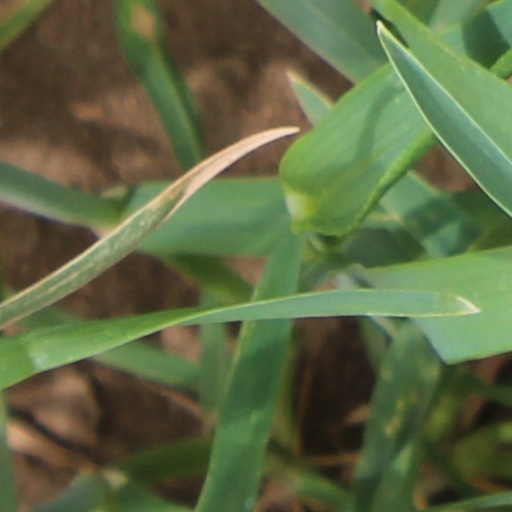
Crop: wheat